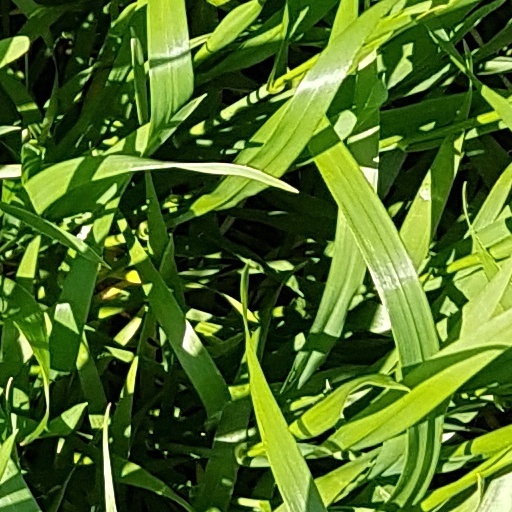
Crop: wheat